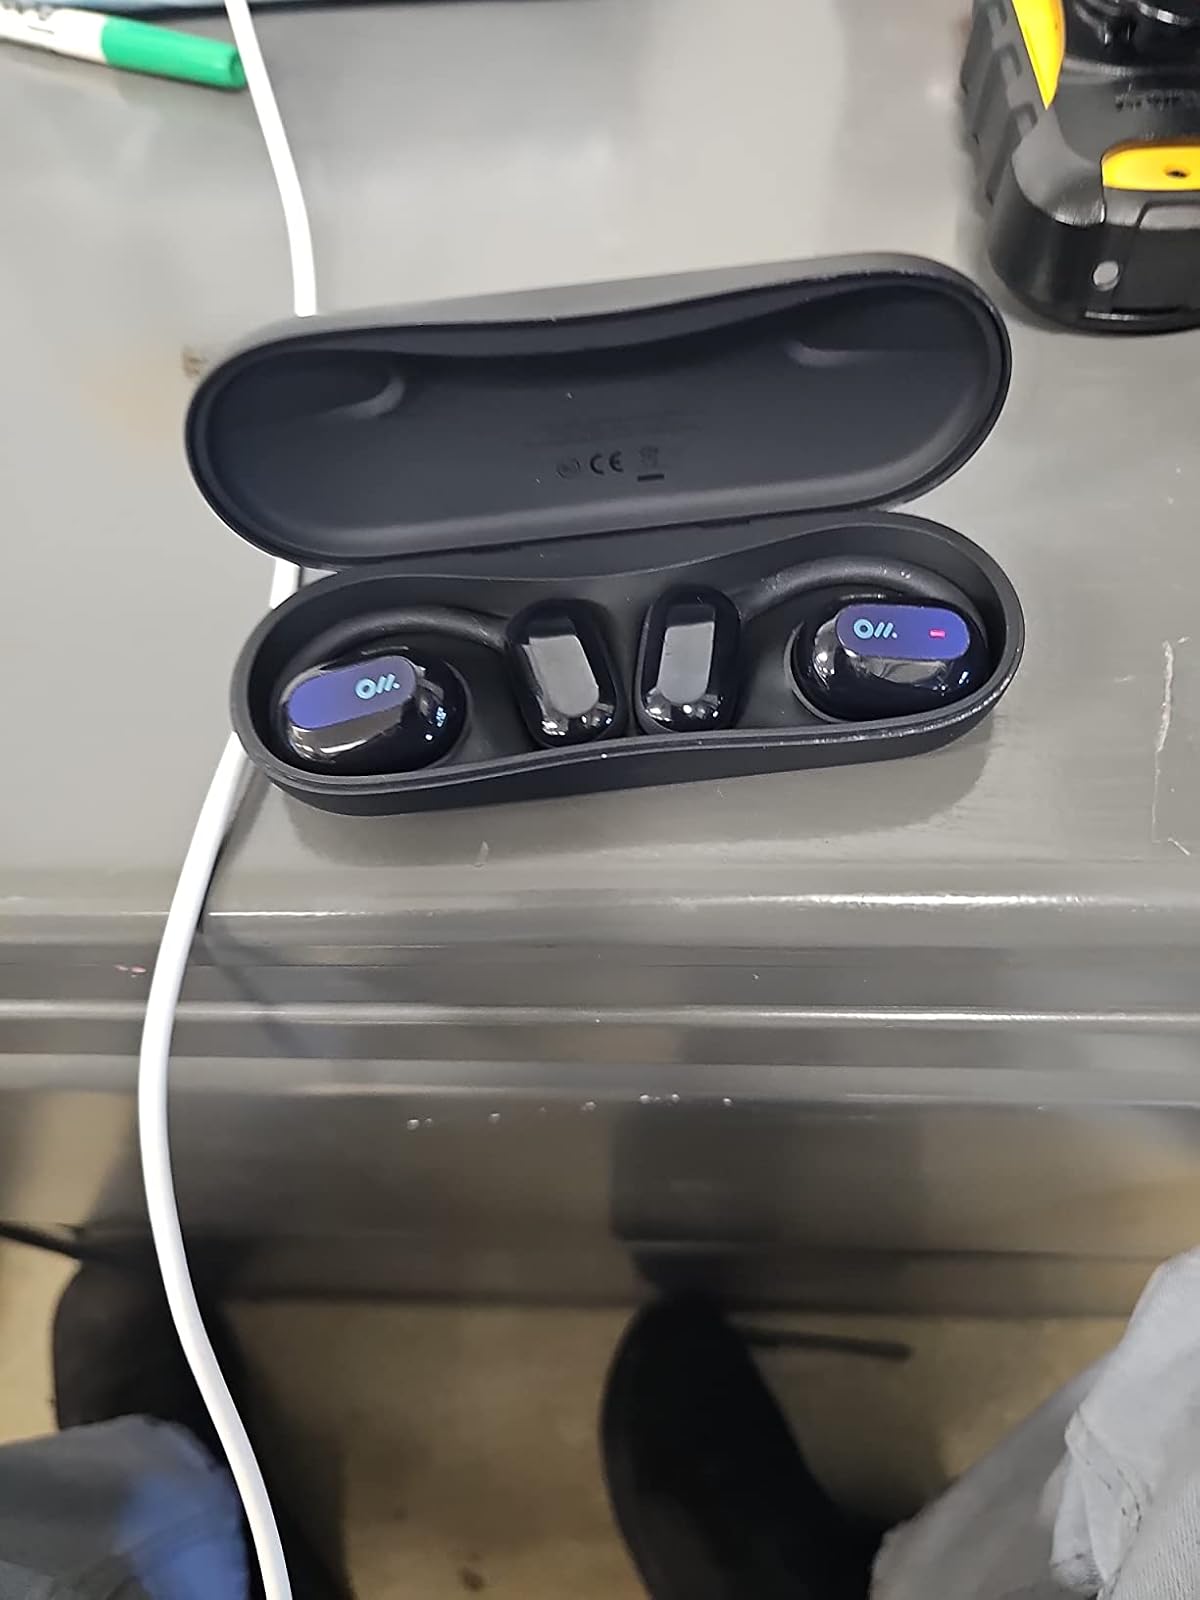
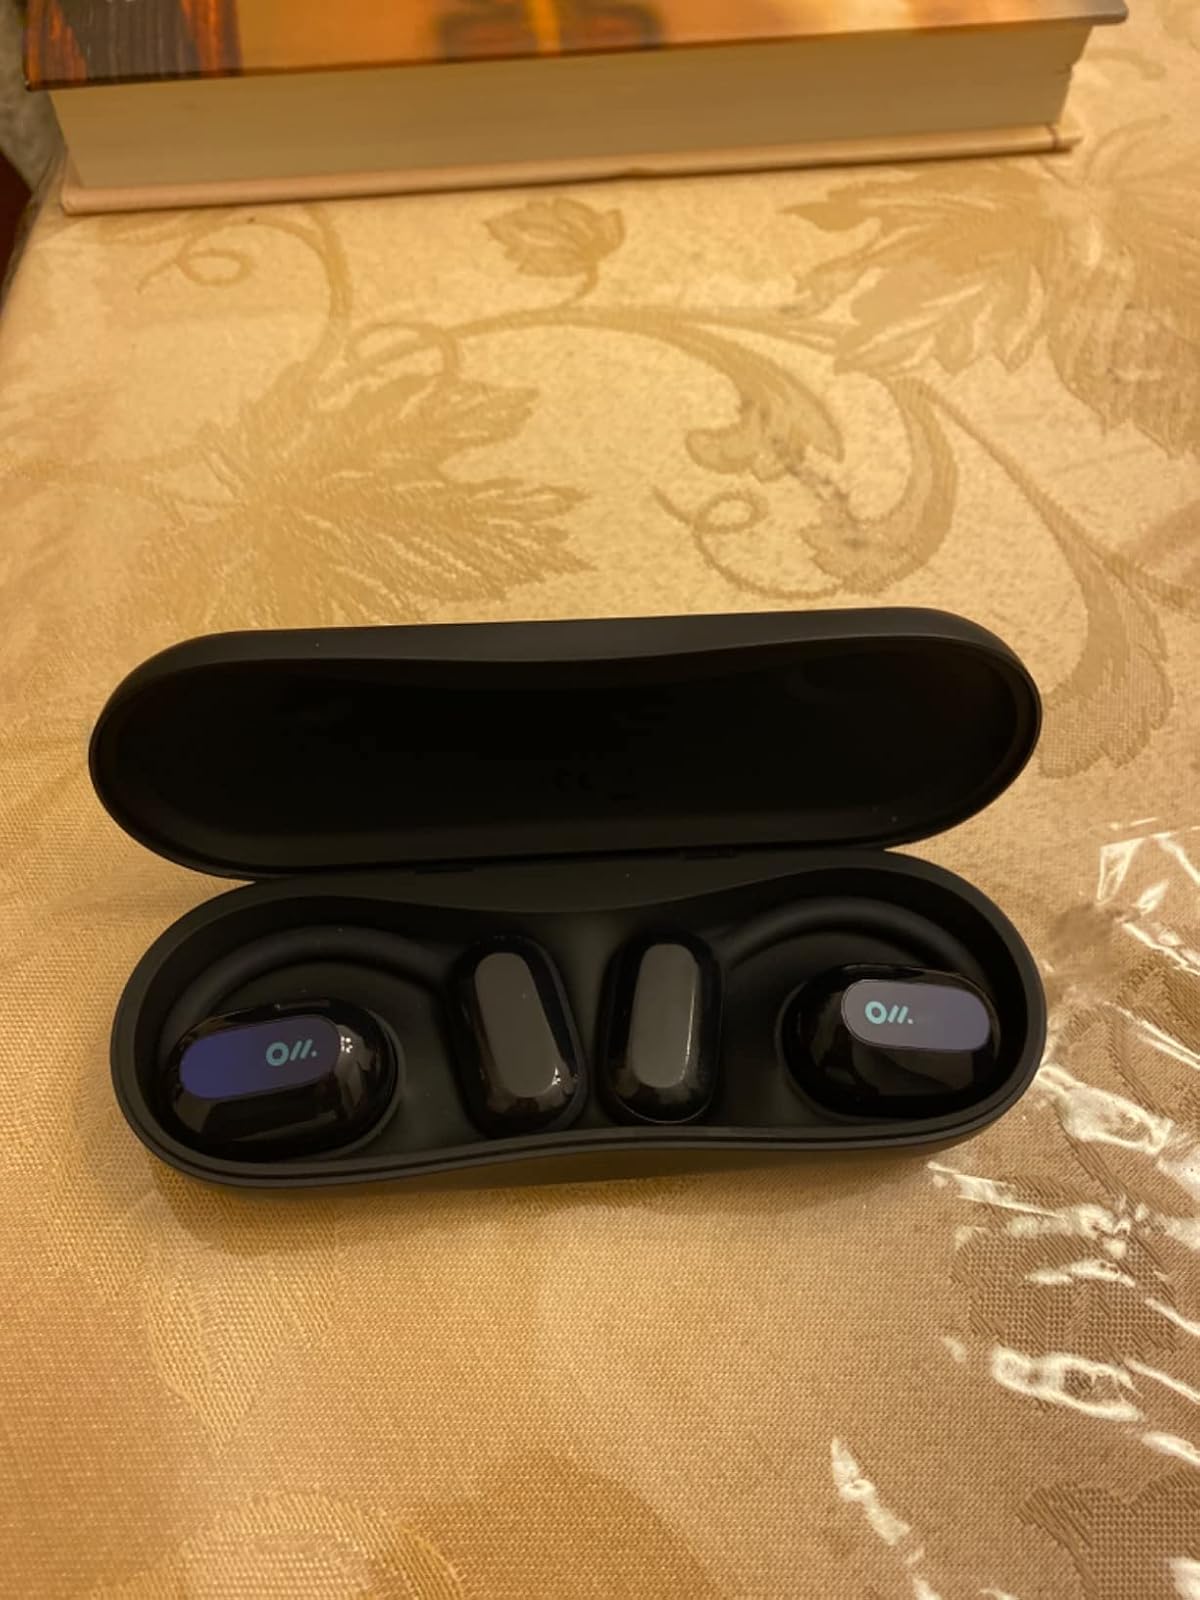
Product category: earbuds
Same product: yes